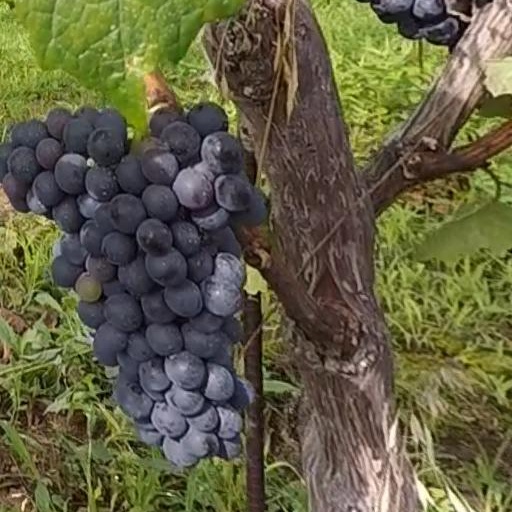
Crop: grape